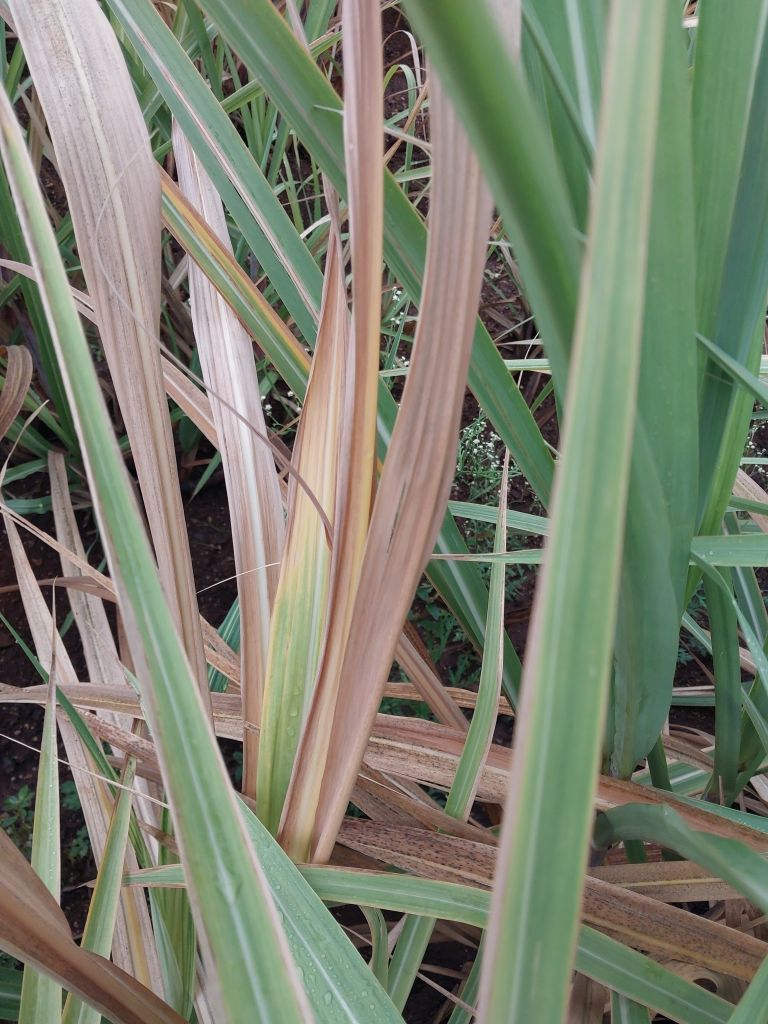
Label: Yellow Leaf